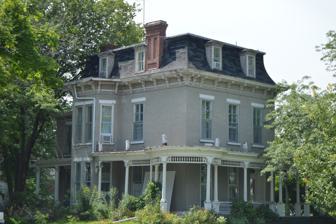
Building: Alois and Annie Weber House
Country: United States of America
Year built: 1873
Historic house in Iowa, United States United States historic place Alois and Annie Weber House U.S. National Register of Historic Places Front and southeastern side Show map of Iowa Show map of the United States Location 802 Orleans Ave. Keokuk, Iowa Coordinates 40°24′9″N 91°22′44″W / 40.40250°N 91.37889°W / 40.40250; -91.37889 Area less than one acre Built c. 1873 Architectural style Second Empire NRHP reference No. 02000375 Added to NRHP April 16, 2002 The Alois and Annie Weber House is a historic building located in Keokuk, Iowa , United States. The significance of the three-story house is its association with the period of industrial growth in the city when it was built and as a fine local example of the Second Empire style. It features an asymmetrical concave mansard roof , decorative brackets, and pedimented dormer windows. The house is noteworthy for its tall narrow windows and high ceilings. Two additions were added to the rear of the house not long after the main house was built. The Queen Anne -style wraparound porch is supported by 14 classical columns. It also features a balustrade and spindlework along the beadboard ceiling. The house was listed on the National Register of Historic Places in 2002. Alois Weber founded A. Weber & Co., a hardware business and was known throughout the Midwest . He ran the business until his death in 1917. His wife Annie owned a millinery shop from 1856 to 1887. She died in 1898. References